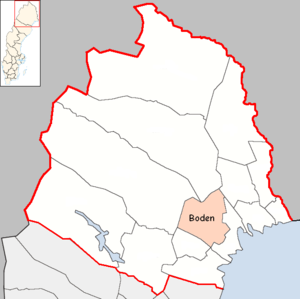
Bodens kommun
Bodens kommun er en svensk kommune i landskabet Norrbotten i Norrbottens län. I kommunen er der en base for det svenske forsvar.